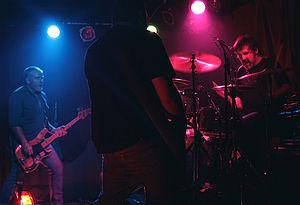
Cosmic Psychos est un groupe de garage rock à tendance punk australien, originaire de Melbourne, Victoria. Le groupe est essentiellement basé à Melbourne, en milieu rural. Bien que n'ayant jamais bénéficié de la reconnaissance du grand public, ils sont cités pour avoir significativement influencé la scène grunge de Seattle des années 1990, en particulier, des groupes comme Mudhoney ou Pearl Jam. Leurs premiers disques sont sortis sur le label Mr. Spaceman, dirigé par Mario Borelli. Par la suite, Sub Pop et Amphetamine Reptile Records se chargent de publier leurs œuvres.